Fallujah during the Iraq War

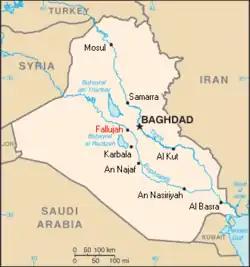
Map showing the location of Fallujah in Iraq

The United States bombardment of Fallujah began in April 2003, one month after the beginning of the invasion of Iraq. In April 2003 United States forces fired on a group of demonstrators who were protesting against the US presence. US forces alleged they were fired at first, whereas residents instead claimed that US forces fired indiscriminately at the crowd without provocation. 17 people were killed and 70 were wounded. In a later incident, US soldiers fired on protesters again; Fallujah's mayor, Taha Bedaiwi al-Alwani, said that two people were killed and 14 wounded. Iraqi insurgents were able to claim the city a year later, before they were ousted by a siege and two assaults by US forces. These events caused widespread destruction and a humanitarian crisis in the city and surrounding areas. As of 2004, the city was largely ruined, with 60% of buildings damaged or destroyed, and the population at 30%–50% of pre-war levels.